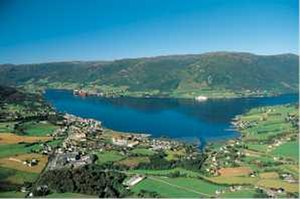
Ølsfjorden
Ølen og Ølsfjorden
Ølsfjorden er en sidefjord til Bjoafjorden i Vindafjord kommune i Rogaland fylke i Norge. De yderste dele af fjorden ligger også i Etne kommune i Vestland fylke. Etnefjorden er en sidefjord af Ølsfjorden som går mod øst til Etne. Fjorden har indløb i nord mellem Sardaneset i Etne i øst og Stavanes i vest. Den strækker sig 8 kilometer ind til Ølsvågen. Fjorden går først mod syd, før den efter 5 kilometer brat drejer mod vest.